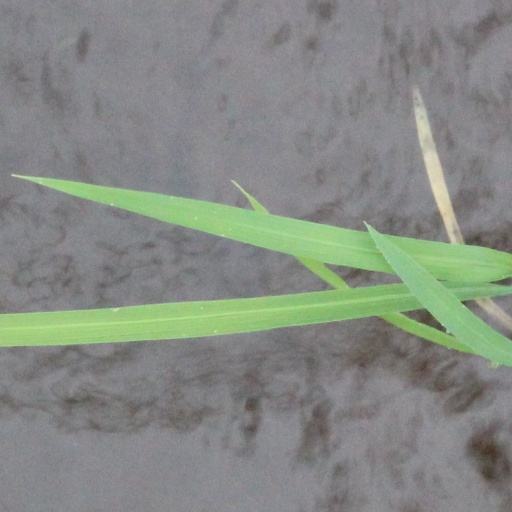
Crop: rice